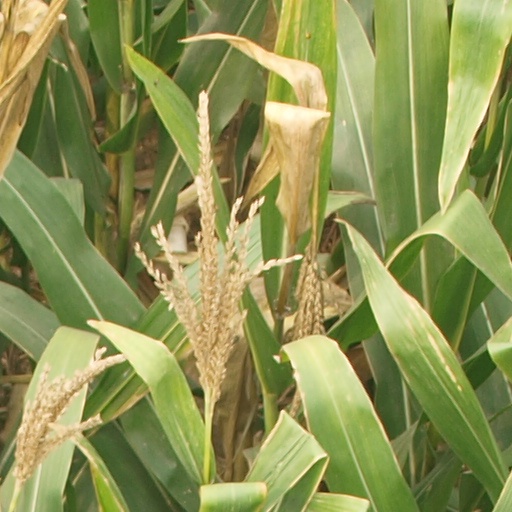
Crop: maize; corn